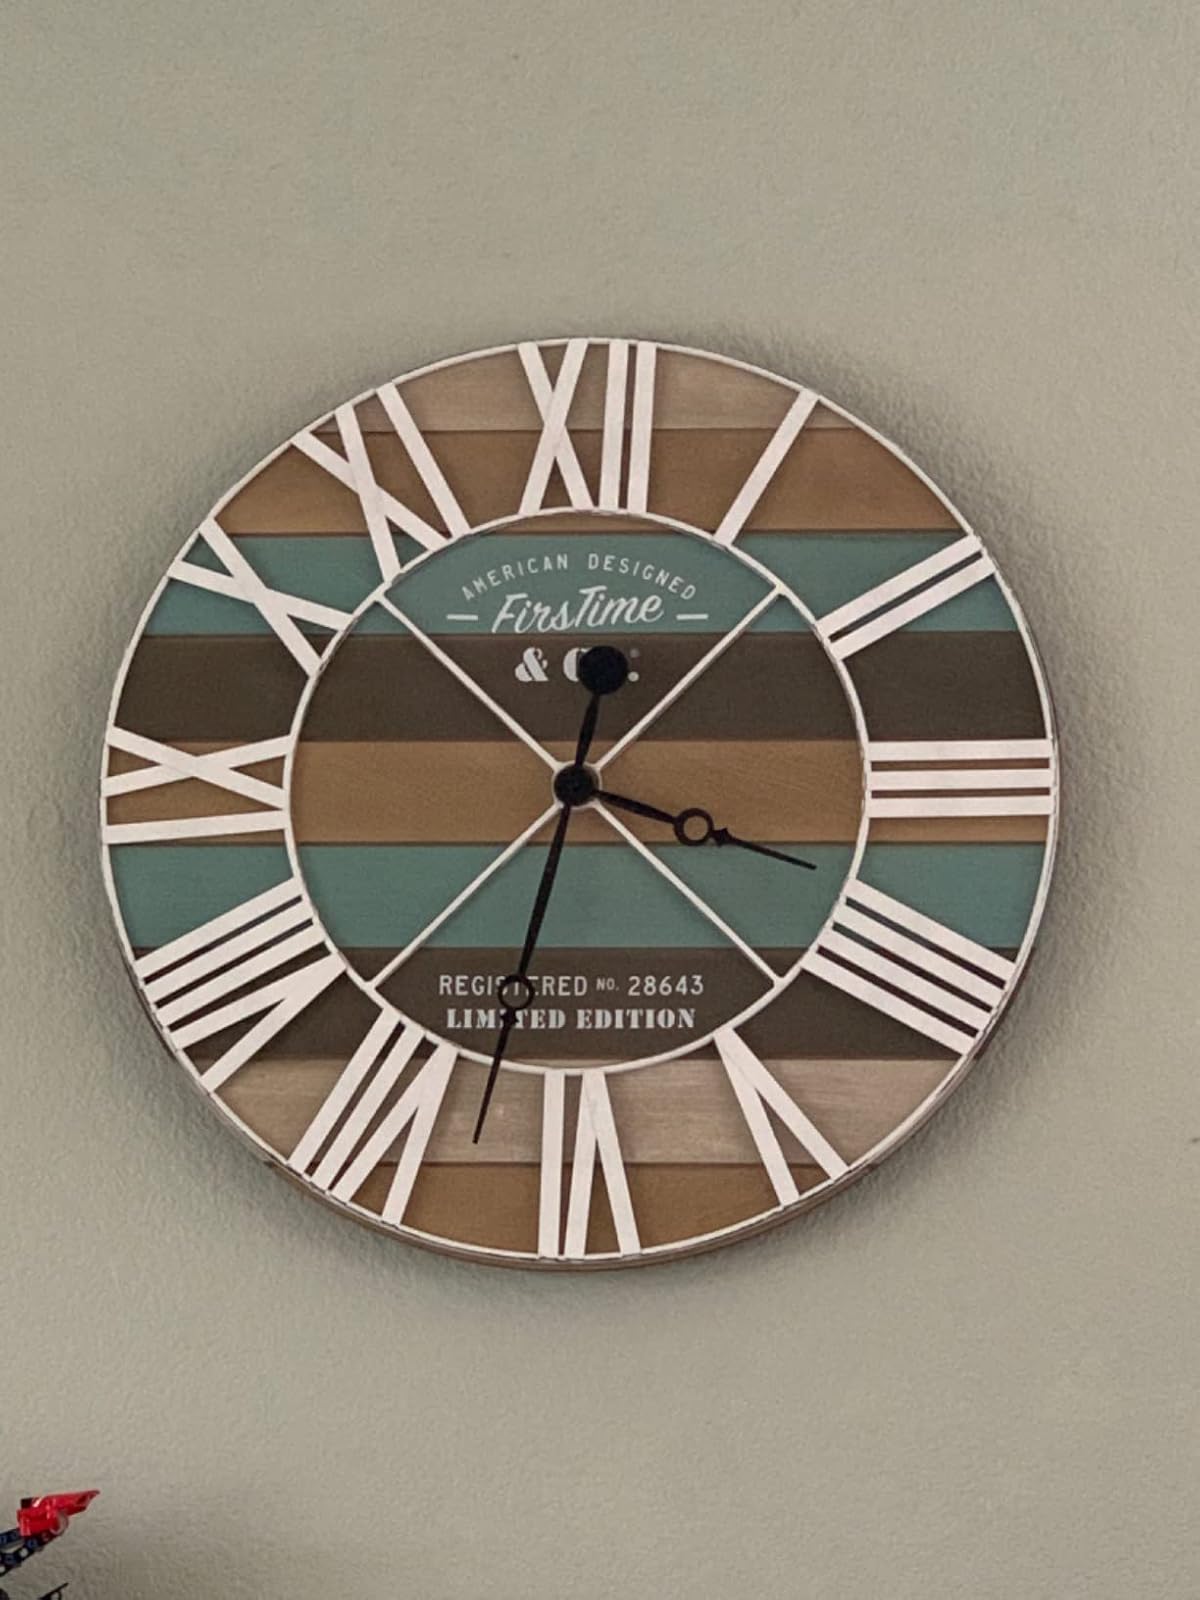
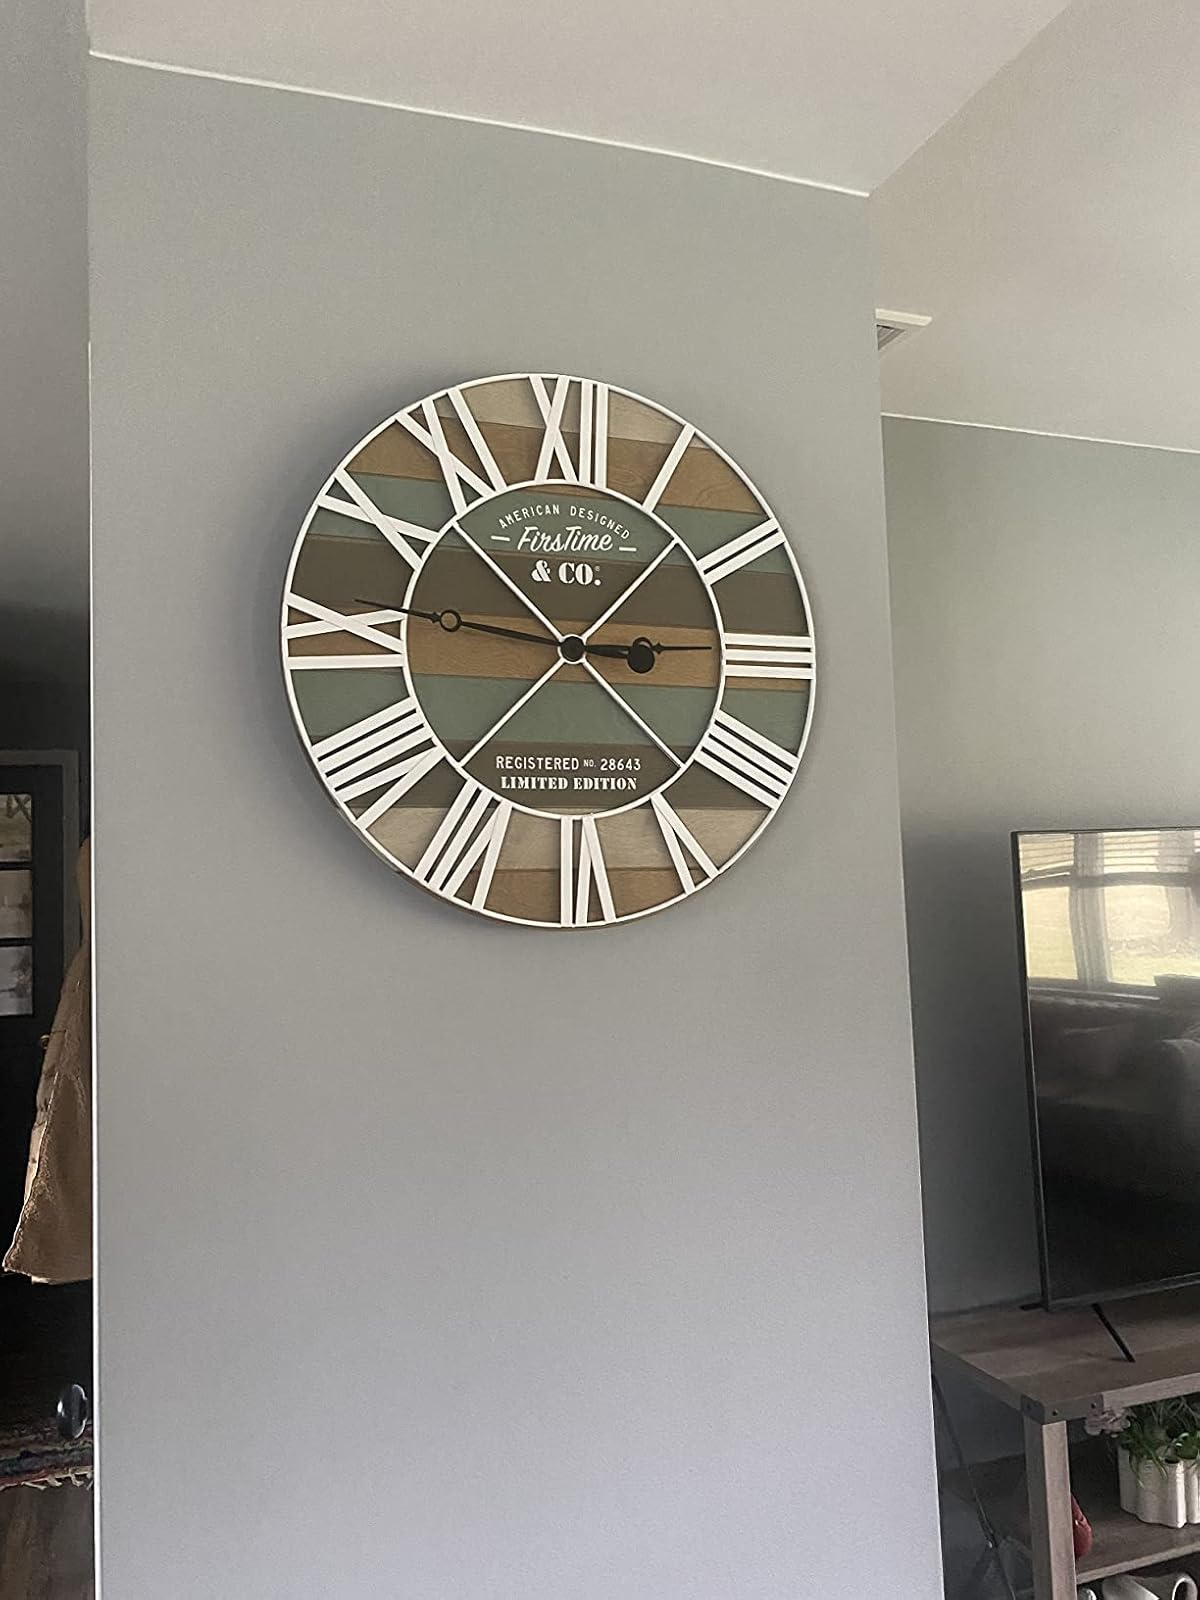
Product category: clock
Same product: yes